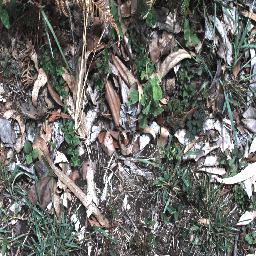
Label: negative